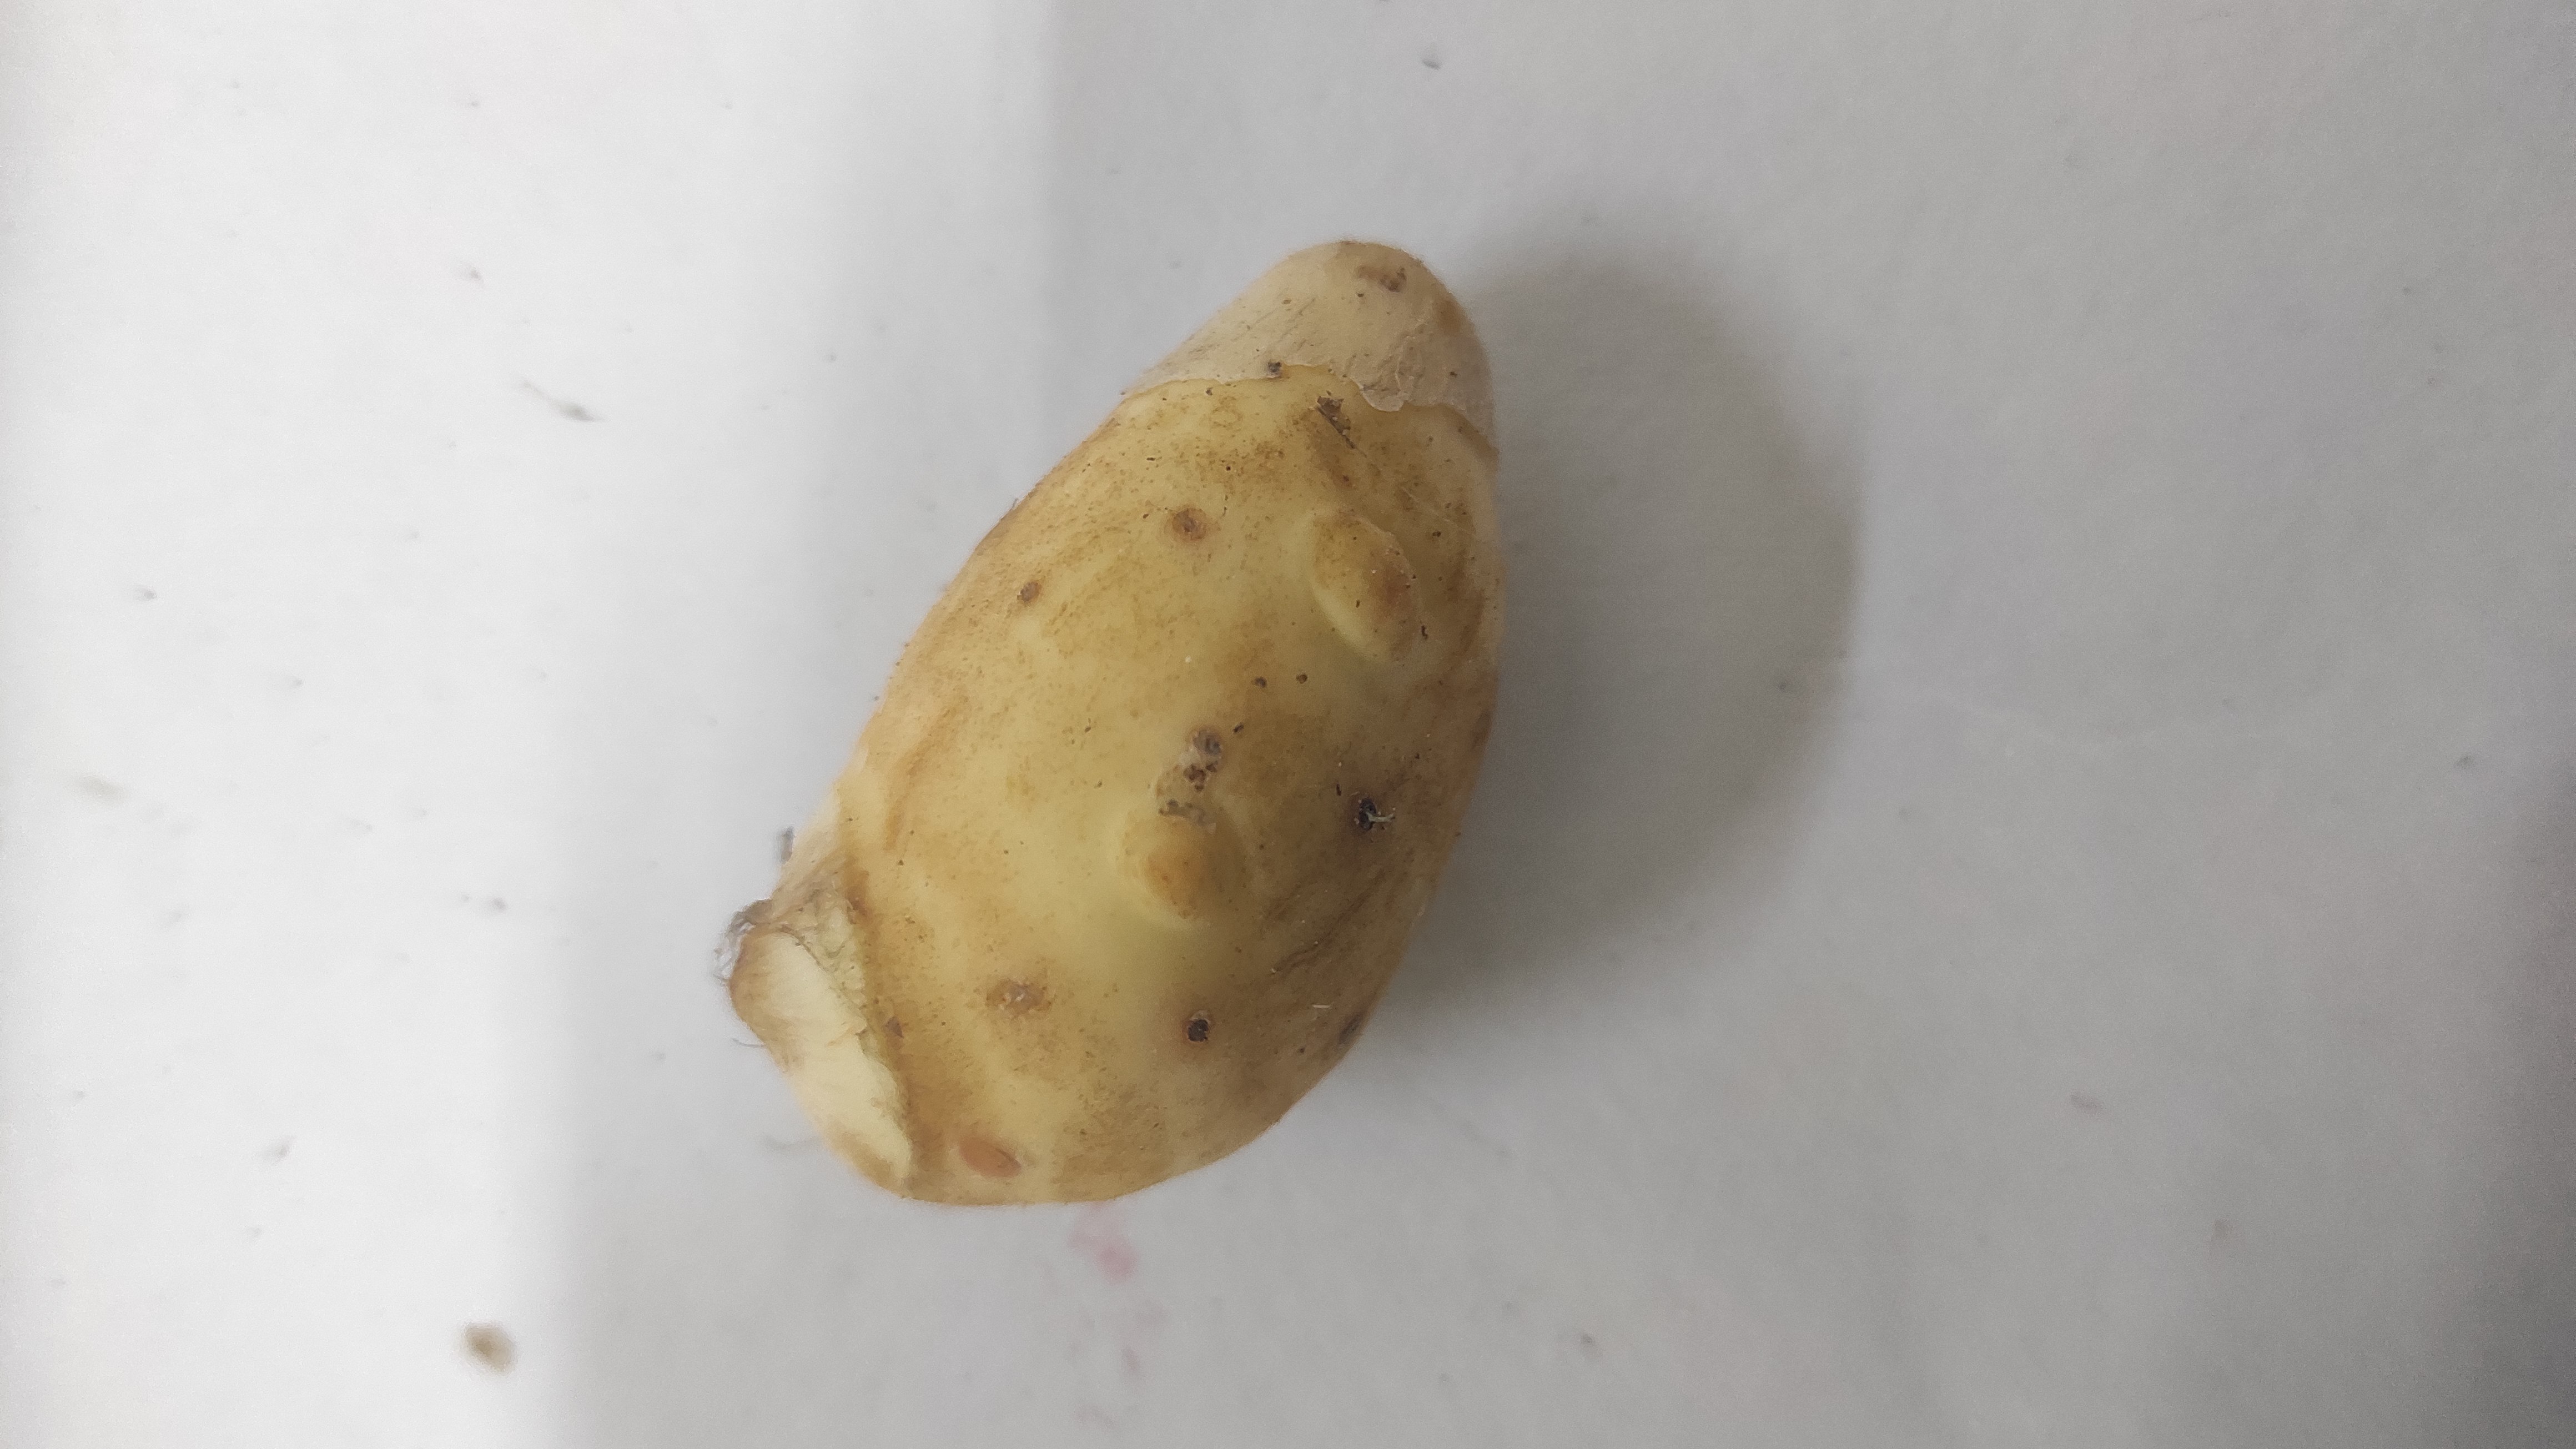
Crop: Taro root
Condition: Fresh